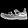
Label: Sandal